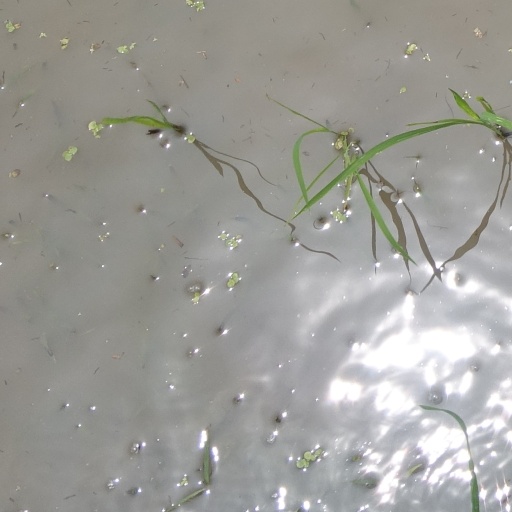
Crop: rice